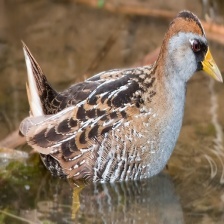
Species: SORA
Scientific name: PORZANA CAROLINA
ImageNet parent category: european_gallinule